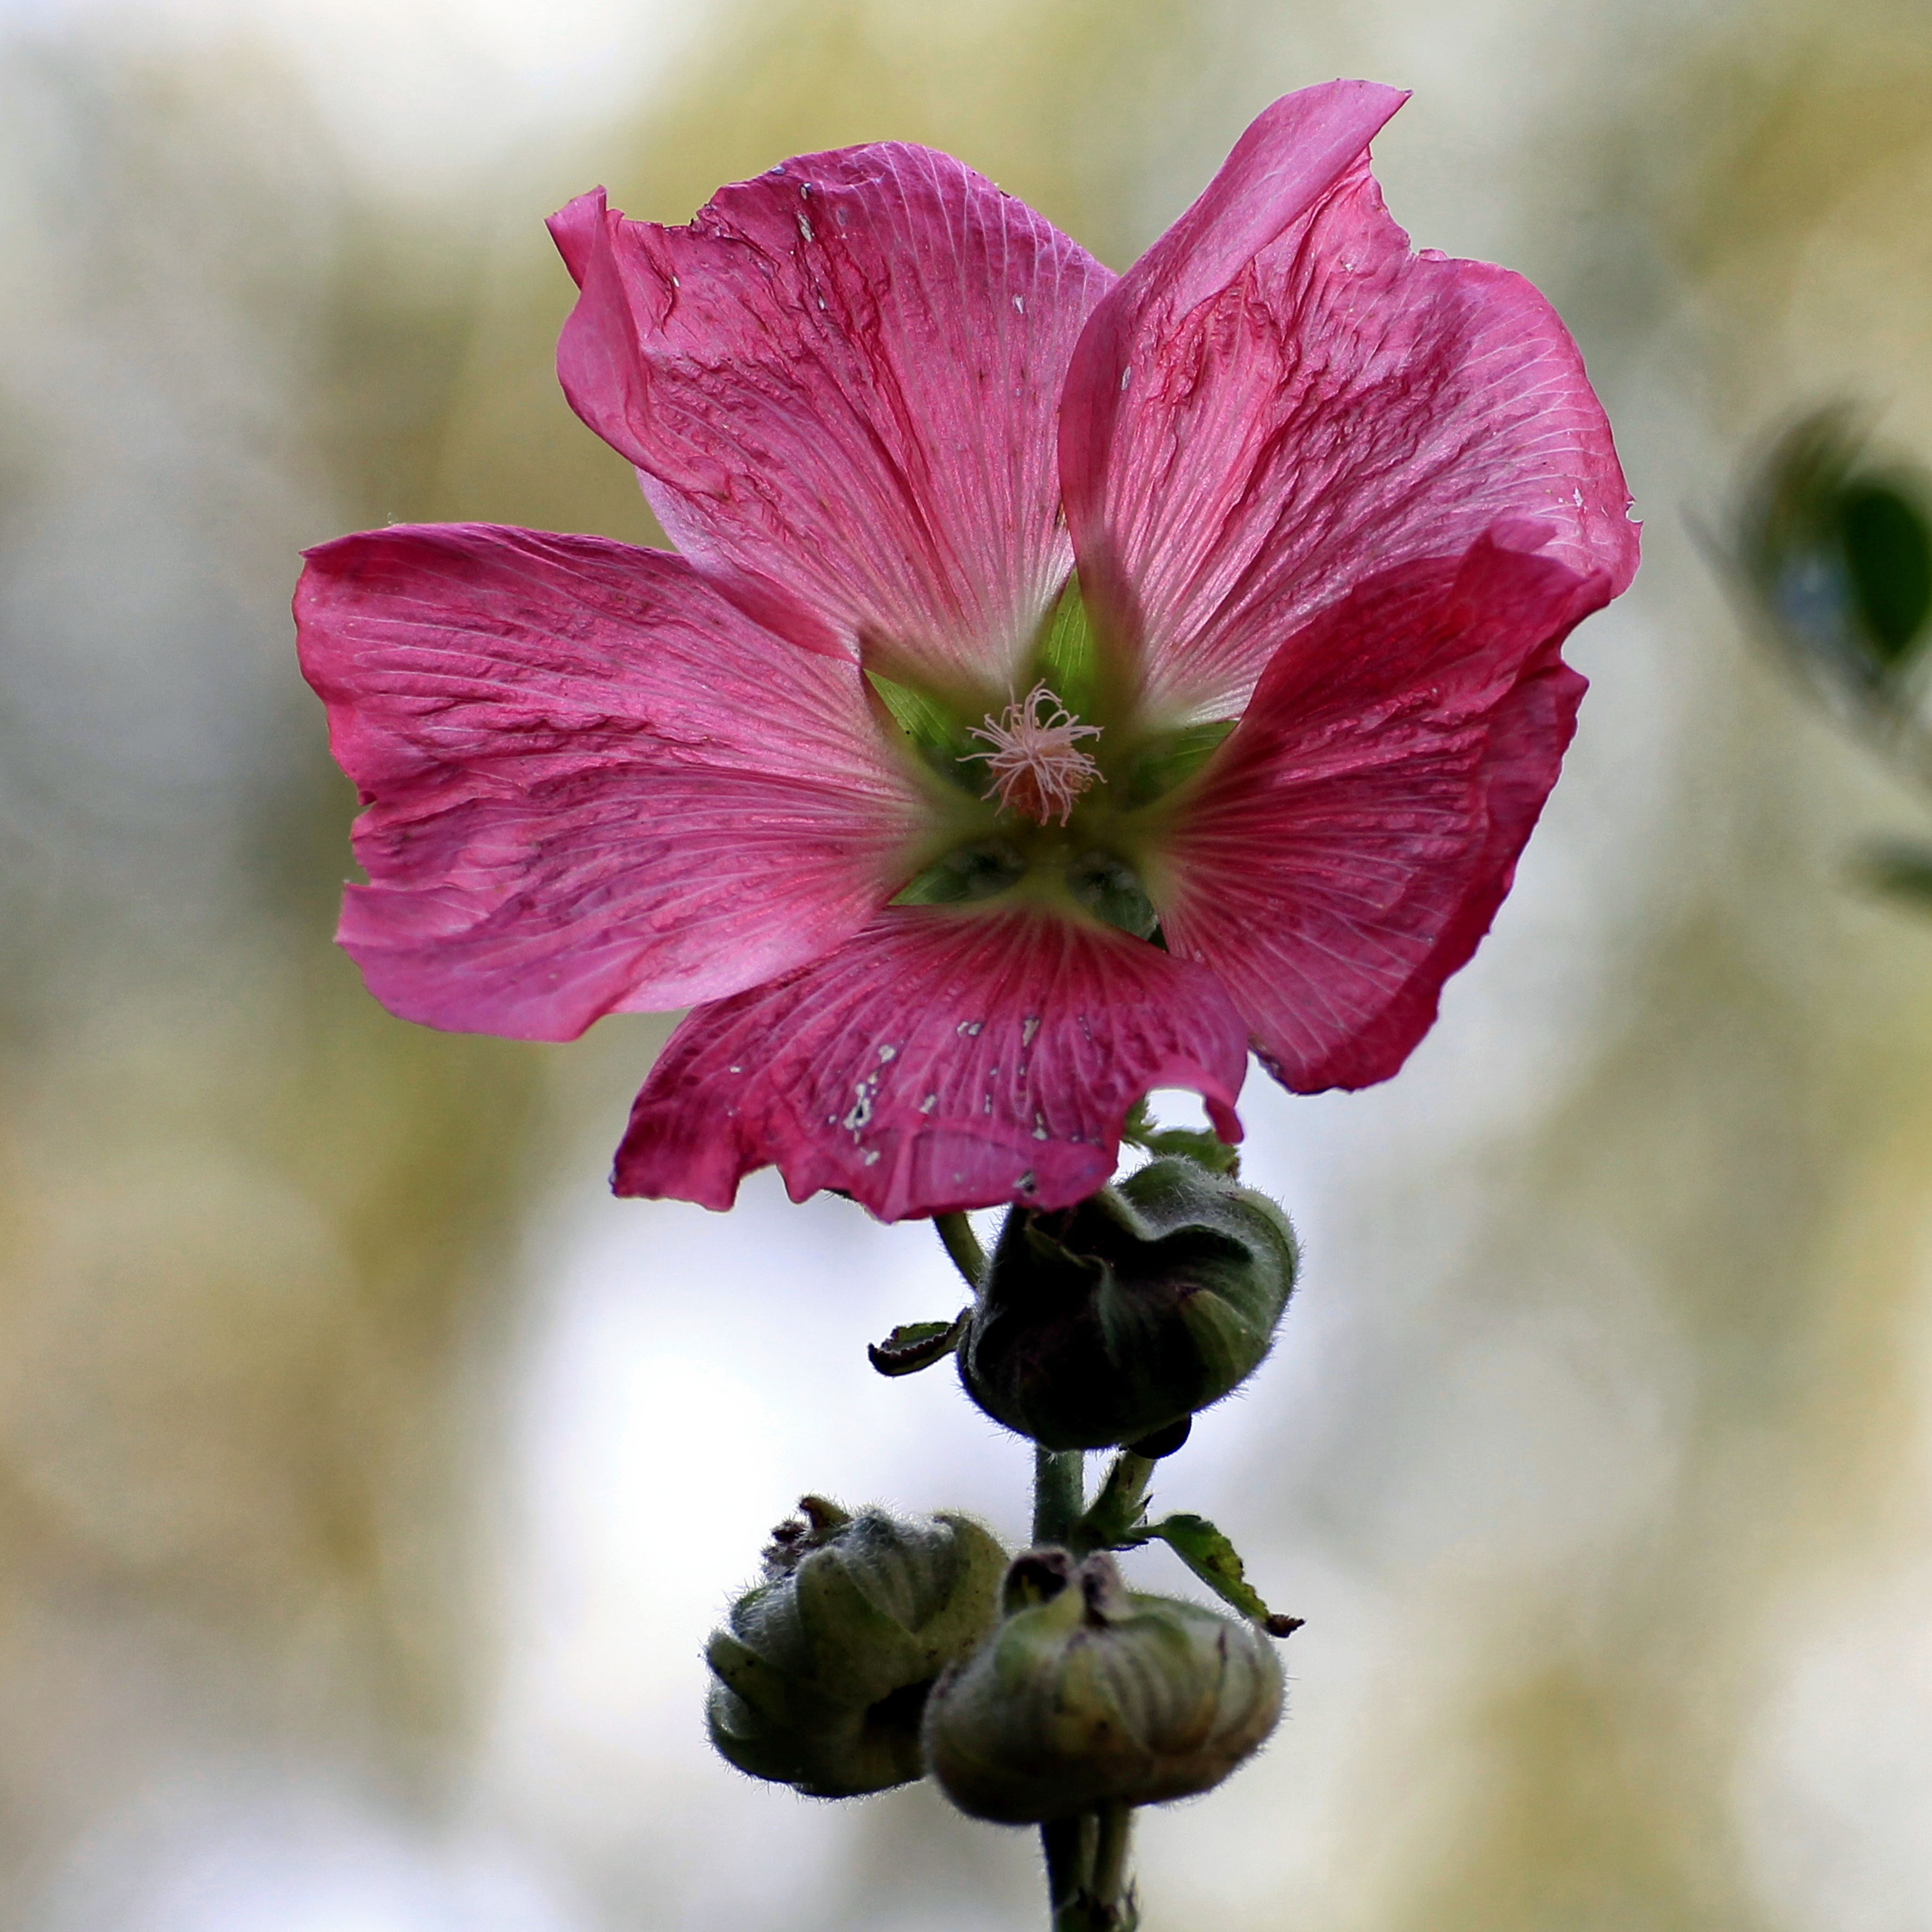
blossom, plant, photography, flower, petal, bloom, botany, garden, pink, flora, close up, bud, macro photography, flowering plant, mallow, stock rose, hollyhock flower, plant stem, land plant